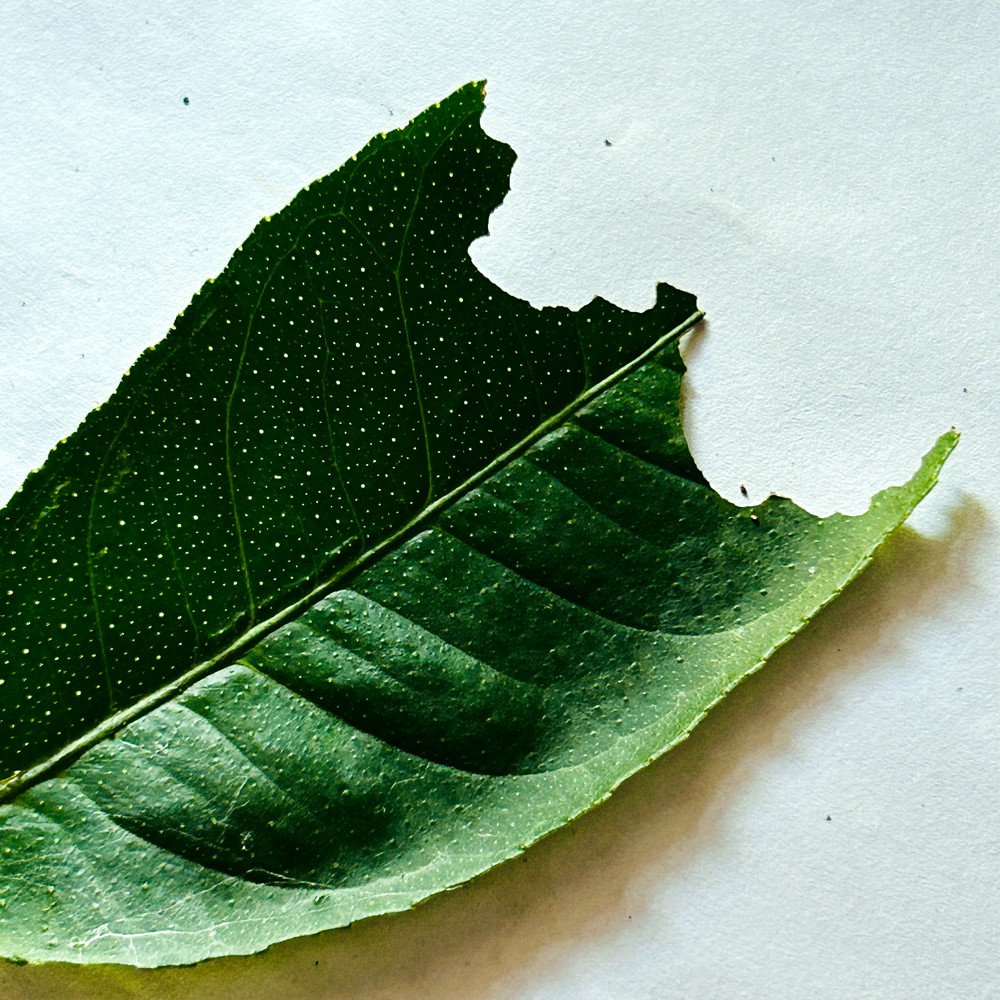
Label: Deficiency Leaf